Judicial system of Japan

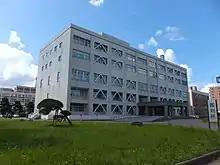
Akita District Court

At the first (lowest) of the four tiers of courts are the 438 summary courts (簡易裁判所 "kan'i saibansho"), staffed by 806 summary court judges. Summary court judges are not career judges. Qualification as a regular judge is not required. Instead, summary court judges are formally nominated for pro forma cabinet appointment by a special selection committee formally comprising all Supreme Court justices, the President (長官 "chōkan") of the Tokyo High Court, the deputy procurator general, representatives of the bar, and others "with special knowledge and experience". They mostly handle small claims civil cases (disputes not in excess of ¥1,400,000), as well as minor criminal offenses. They are only able to imprison defendants in a few special cases. Summary courts are presided over by one judge. Civil cases in a summary court are appealed to a district court, while criminal cases are appealed to a high court.